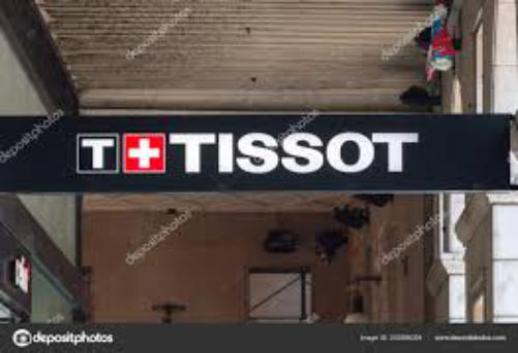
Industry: Clothes